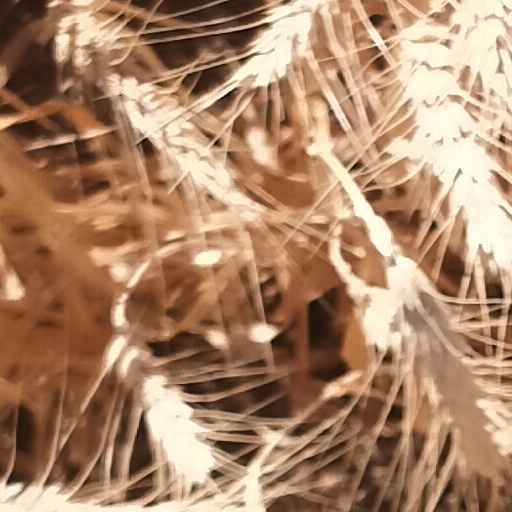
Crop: wheat